Balochistan, Pakistan

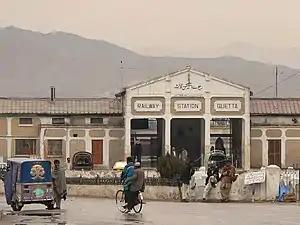
Quetta Railway Station

In British-ruled Colonial India, Baluchistan contained a Chief Commissioner's province and princely states (including Kalat, Makran, Las Bela and Kharan) that became a part of Pakistan. The province's Shahi Jirga (the grand council of tribal elders) and the non-official members of the Quetta Municipality, according to the Pakistani narrative, agreed to join Pakistan unanimously on 29 June 1947; however, the Shahi Jirga was stripped of its members from the Kalat State prior to the vote. The then-president of the Baluchistan Muslim League, Qazi Muhammad Isa, informed Muhammad Ali Jinnah that "Shahi Jirga in no way represents the popular wishes of the masses" and that members of the Kalat State were "excluded from voting; only representatives from the British part of the province voted and the British part included the leased areas of Quetta, Nasirabad Tehsil, Nushki and Bolan Agency." Following the referendum, on 22 June 1947 the Khan of Kalat received a letter from members of the Shahi Jirga, as well as sardars from the leased areas of Baluchistan, stating that they, "as a part of the Baloch nation, were a part of the Kalat state too" and that if the question of Baluchistan's accession to Pakistan arise, "they should be deemed part of the Kalat state rather than (British) Balochistan". This has brought into question whether an actual vote took place. Political scientist Salman Rafi Sheikh, in locating the origins of the insurgency in Balochistan, says "that Balochistan's accession to Pakistan was, as against the officially projected narrative, not based upon consensus, nor was support for Pakistan overwhelming. What this manipulation indicates is that even before formally becoming a part of Pakistan, Balochistan had fallen a prey to political victimization."